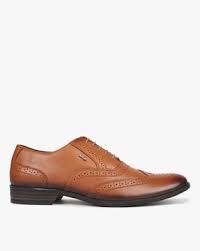
Label: Brogue